Georgia historical markers

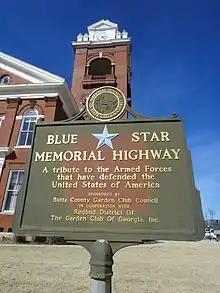
Blue Star Memorial in Jackson.

Historic markers can be located by exact GPS location. Approximate locations are available on the Georgia Historical Society's "Marker Index" Page